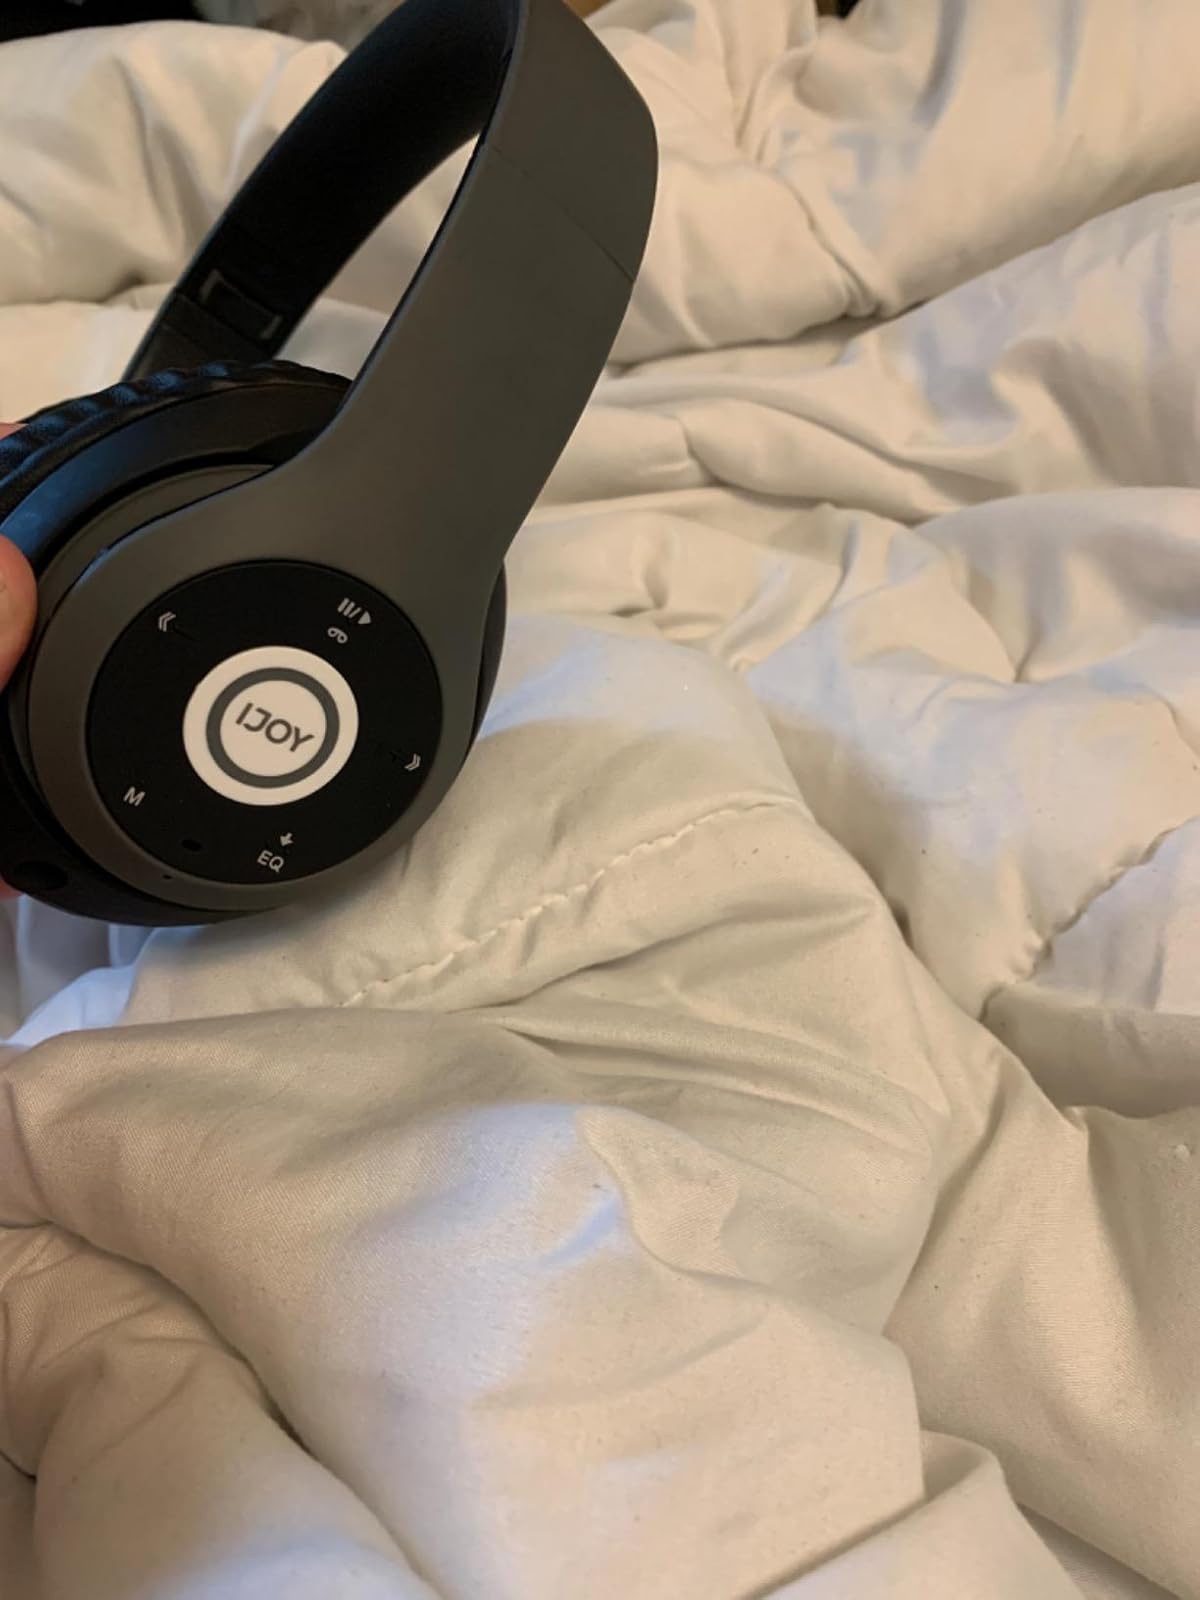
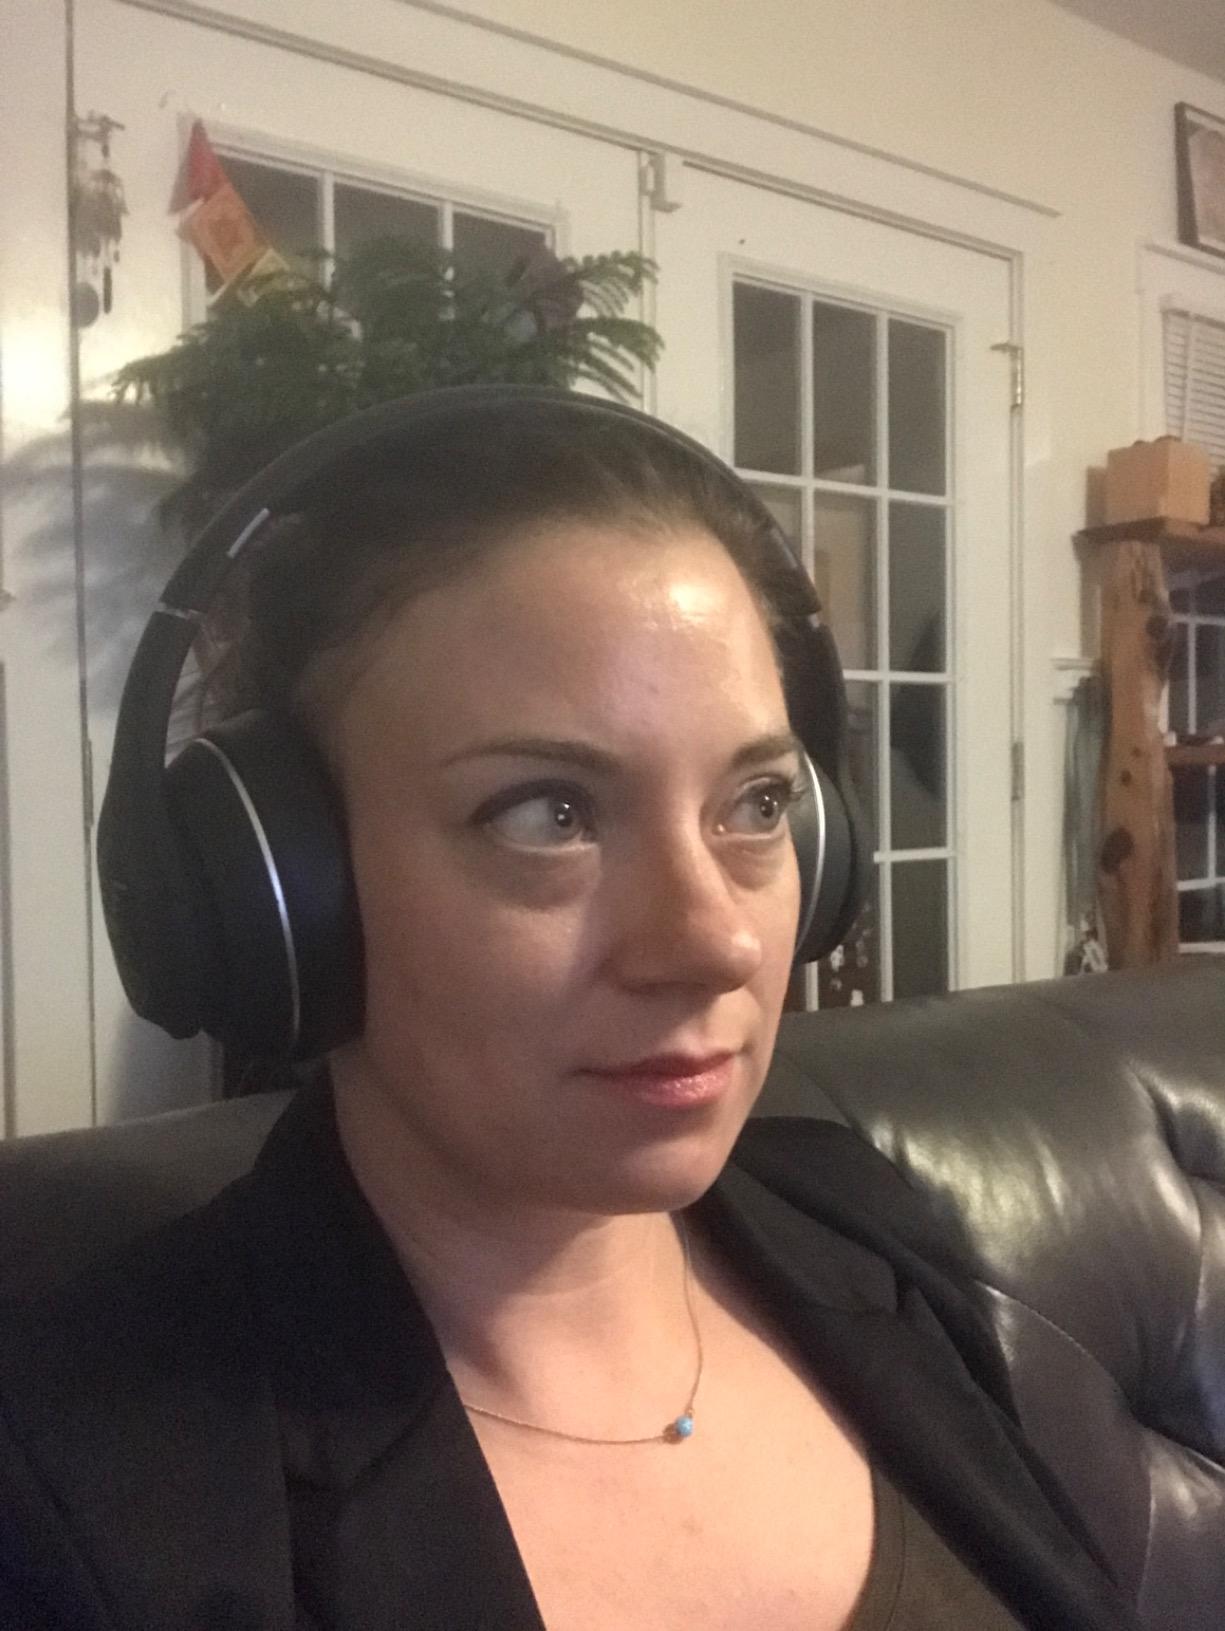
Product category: headphones
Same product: no